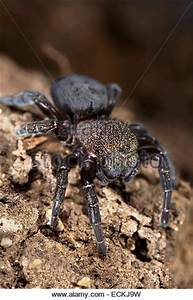
Label: spider